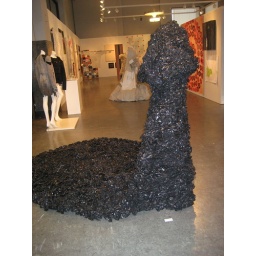
A garbage bag dress on display in the city hall art exhibit.